Andrey Filatov

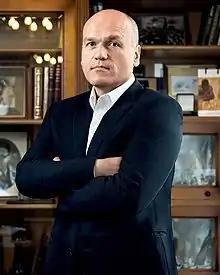

Andrey Vasilievich Filatov (born 18 December 1971) is a Russian businessman. Filatov is chairman of the Board of Directors of Tuloma investment company, and a co-owner of the Globaltrans company. In 2021, "Forbes" estimated his wealth at $850 million. His companies have stakes in the energy sector in Uzbekistan and Russia. Filatov is also President of the Chess Federation of Russia (from 1992 to 2018 – Russian Chess Federation).